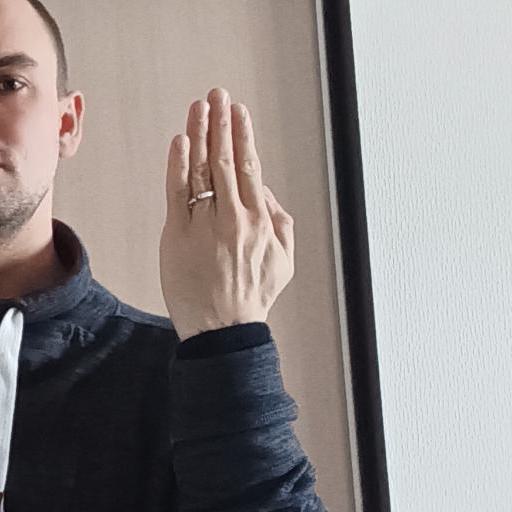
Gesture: stop_inverted